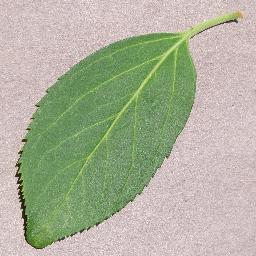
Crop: cherry
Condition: (including_sour)_healthy